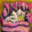
Label: couch